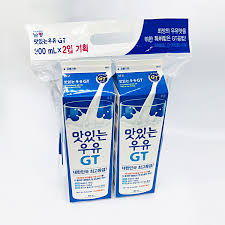
Label: paper